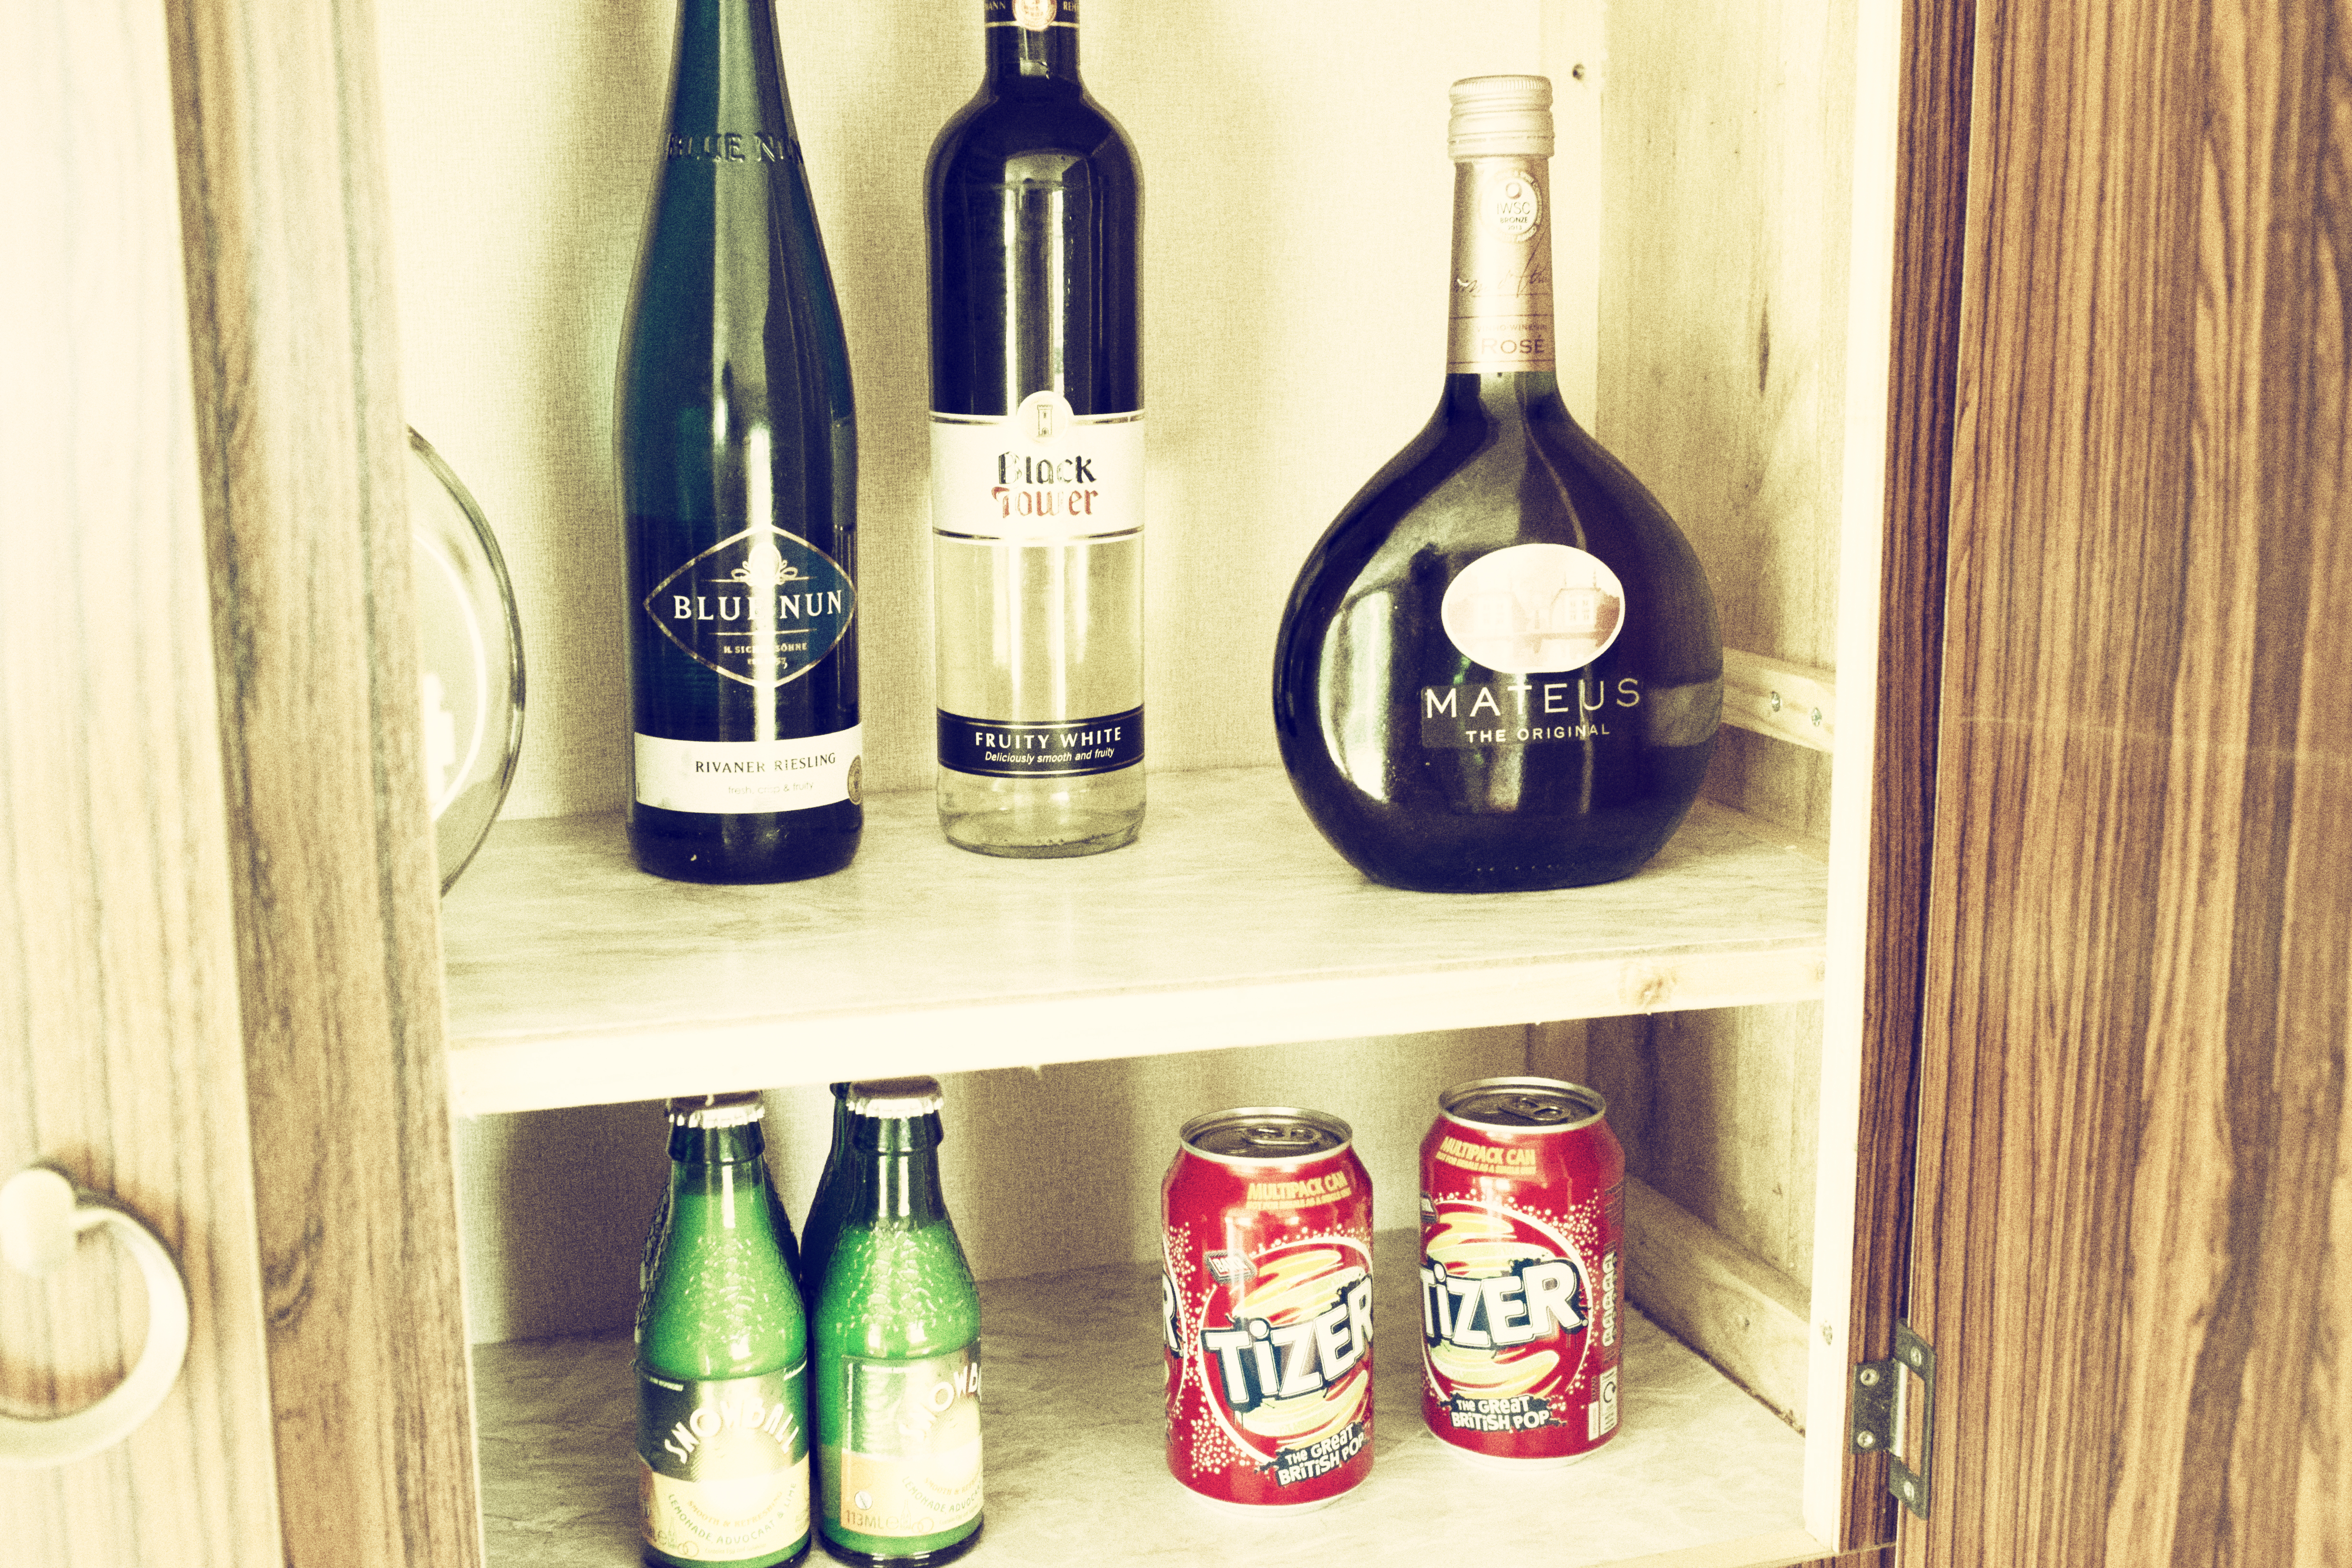
wine, retro, drink, bottle, wine bottle, glass bottle, brand, uk, england, free, 70s, pampasgrass, tizer, blacktower, snoball, bluenun, liqueur, alcoholic beverage, distilled beverage, drinkware